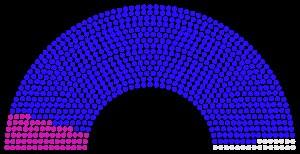
Alexandre Millerand, né le 10 février 1859 à Paris et mort le 6 avril 1943 à Versailles, est un homme d'État français. Il est président du Conseil du 20 janvier au 23 septembre 1920, puis président de la République du 23 septembre 1920 au 11 juin 1924.